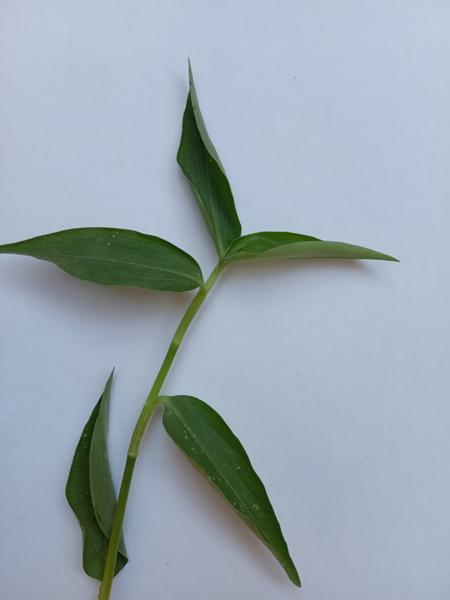
Weed species: Commelina benghalensis